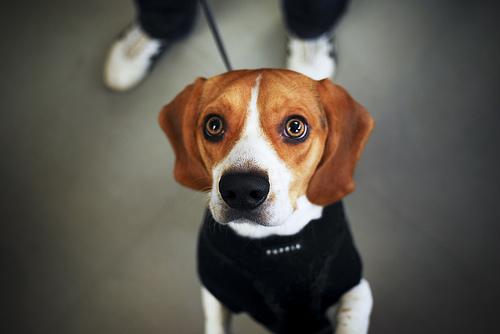
Breed: beagle